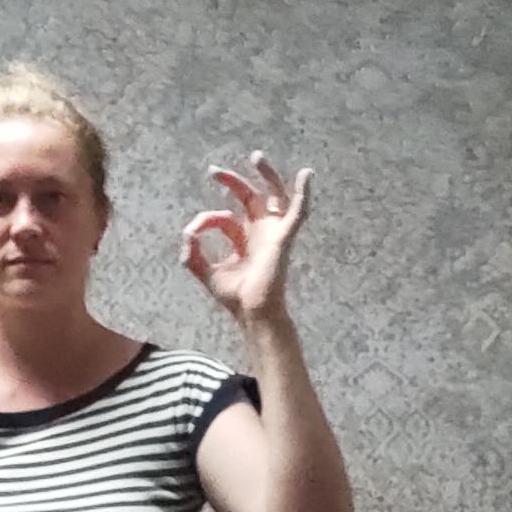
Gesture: ok